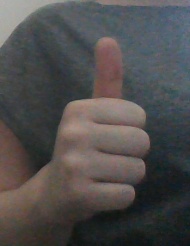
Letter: aleff